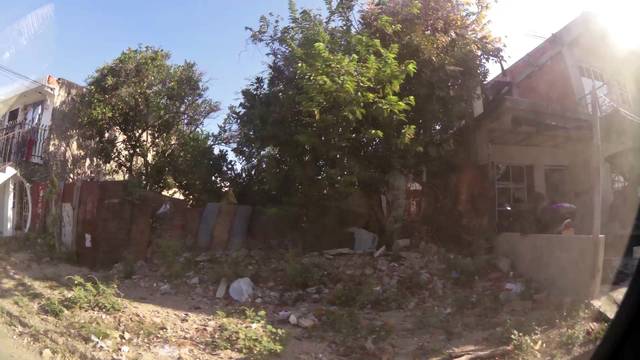
Region: Colombia
Coordinates: 10.398, -75.499